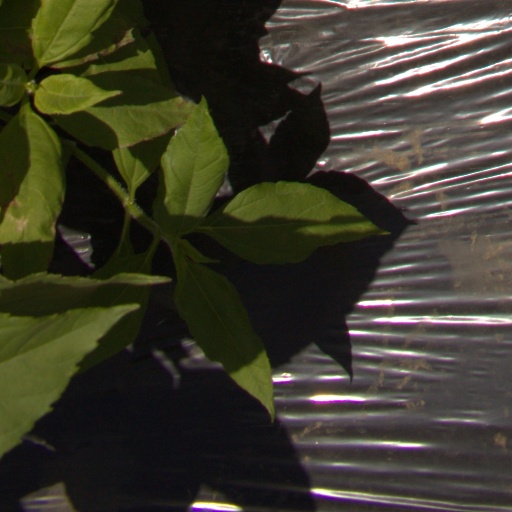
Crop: Jerusalem artichoke